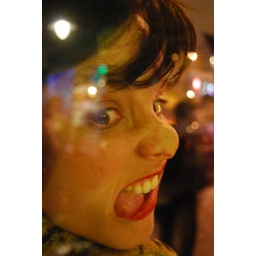
photo number 7happy birthday mishataken through the front window of the west town pub on locke street in hamilton, ontario.